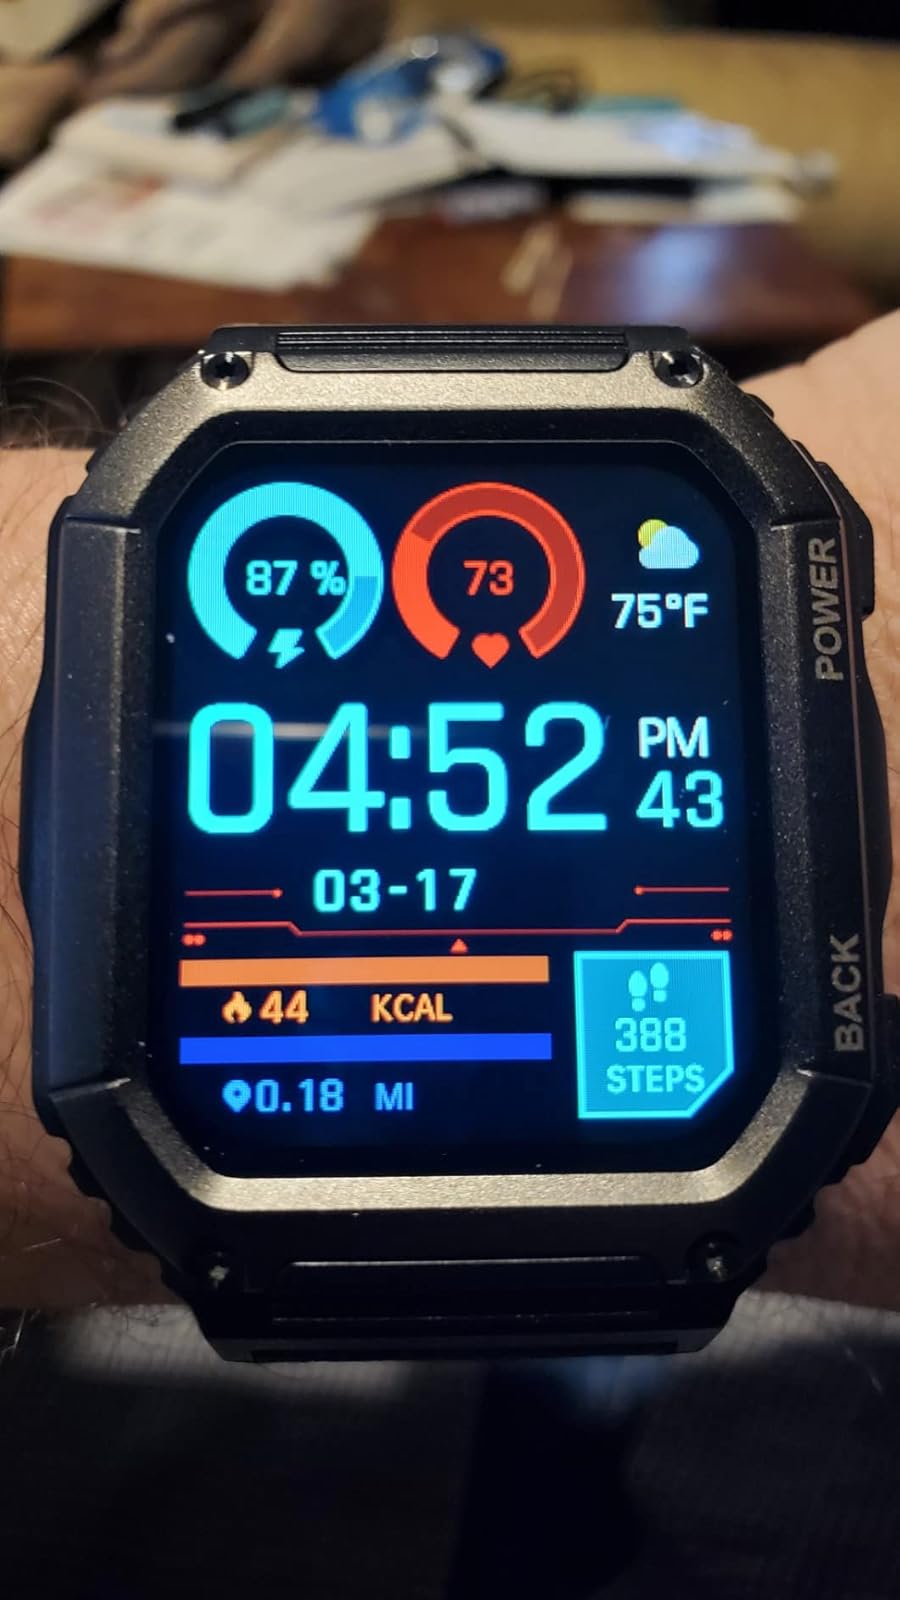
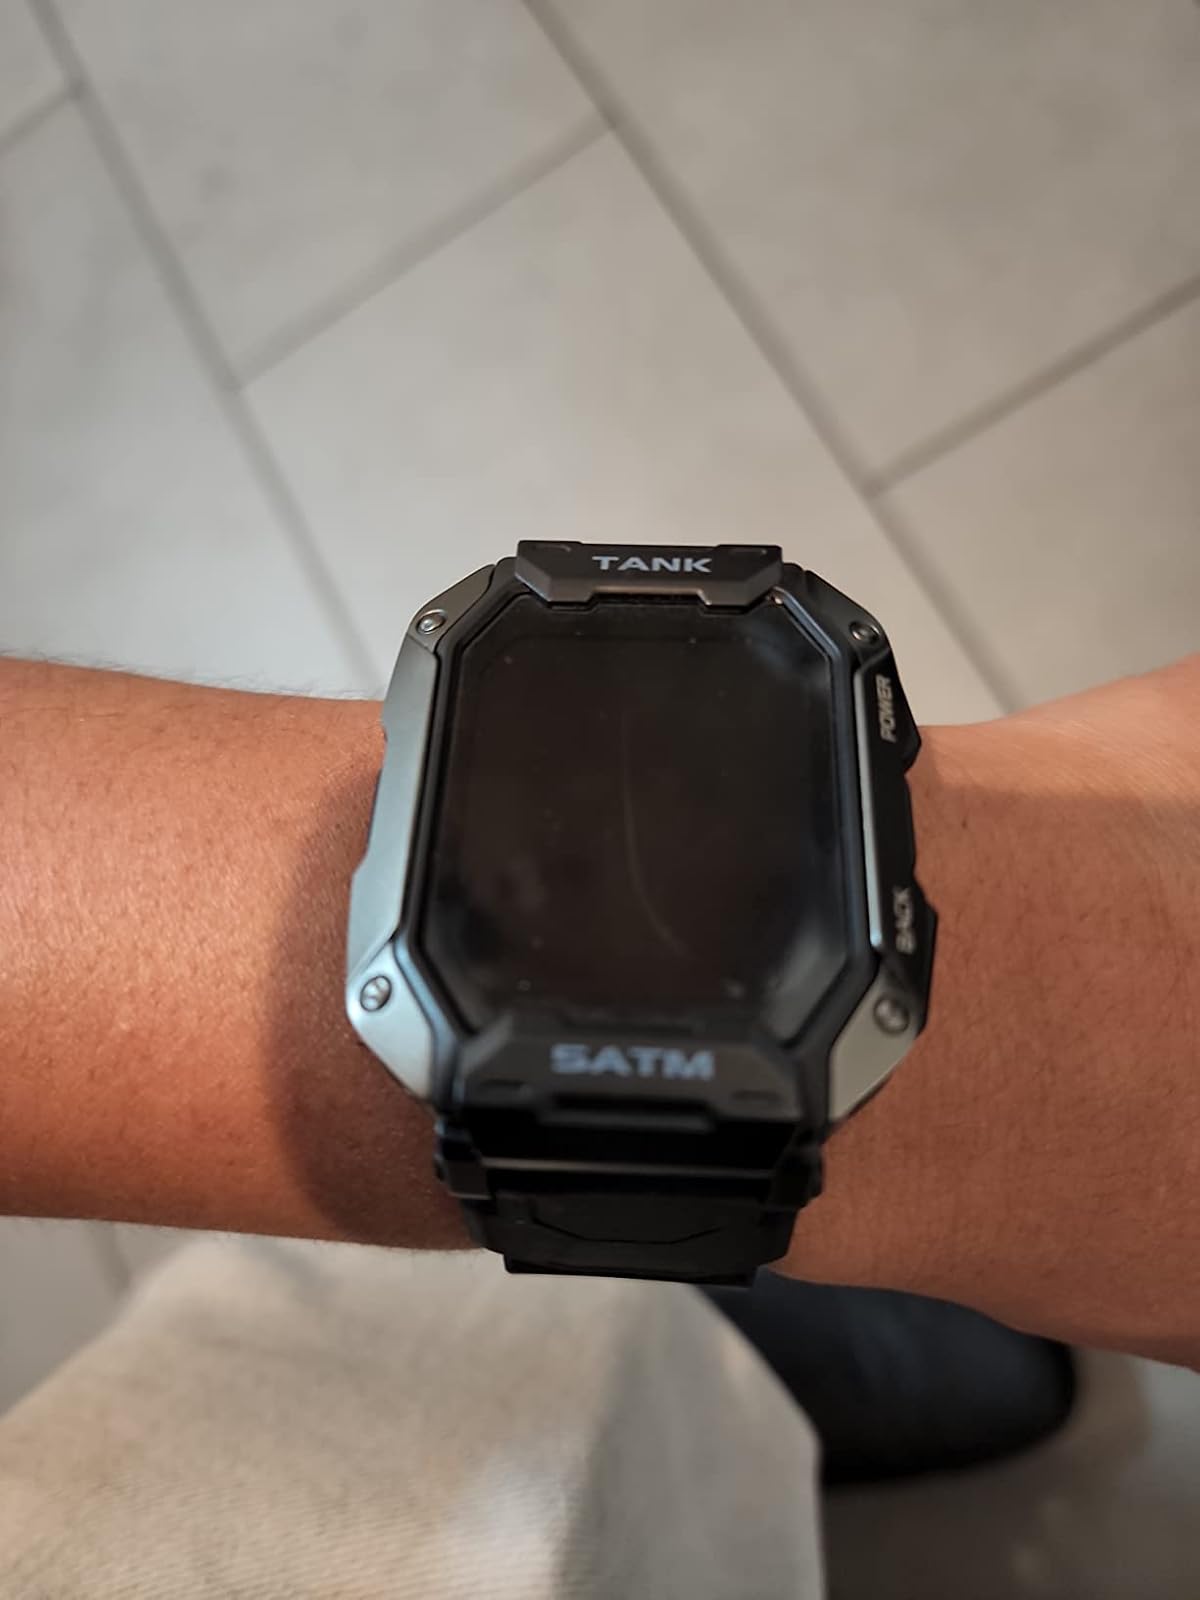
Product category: smartwatch
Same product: no